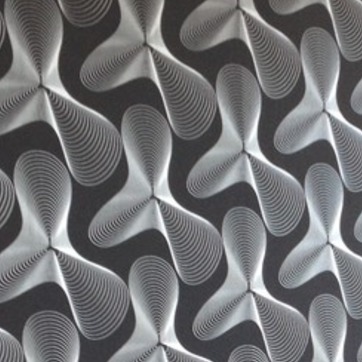
Material: wallpaper